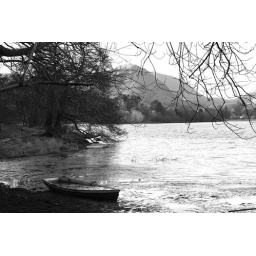
boat by lake